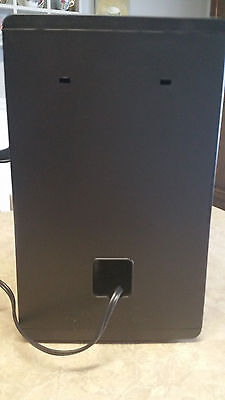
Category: coffee maker